David Lord (RAF officer)

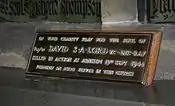
The memorial to Lord at Wrexham Cathedral

Lord was 30 years old, and a flight lieutenant serving with No. 271 Squadron, Royal Air Force during the Second World War when he was awarded the Victoria Cross. On 19 September 1944, during the Battle of Arnhem in the Netherlands, the British 1st Airborne Division was in desperate need of supplies. Lord's Douglas Dakota III "KG374" encountered intense enemy anti-aircraft fire and was twice hit, with one engine burning. Lord managed to drop his supplies, but at the end of the run found that there were two containers remaining. Although he knew that one of his wings might collapse at any moment, he nevertheless made a second run to drop the last supplies, then ordered his crew to bail out. A few seconds later, the Dakota crashed in flames with its pilot and six crew members.